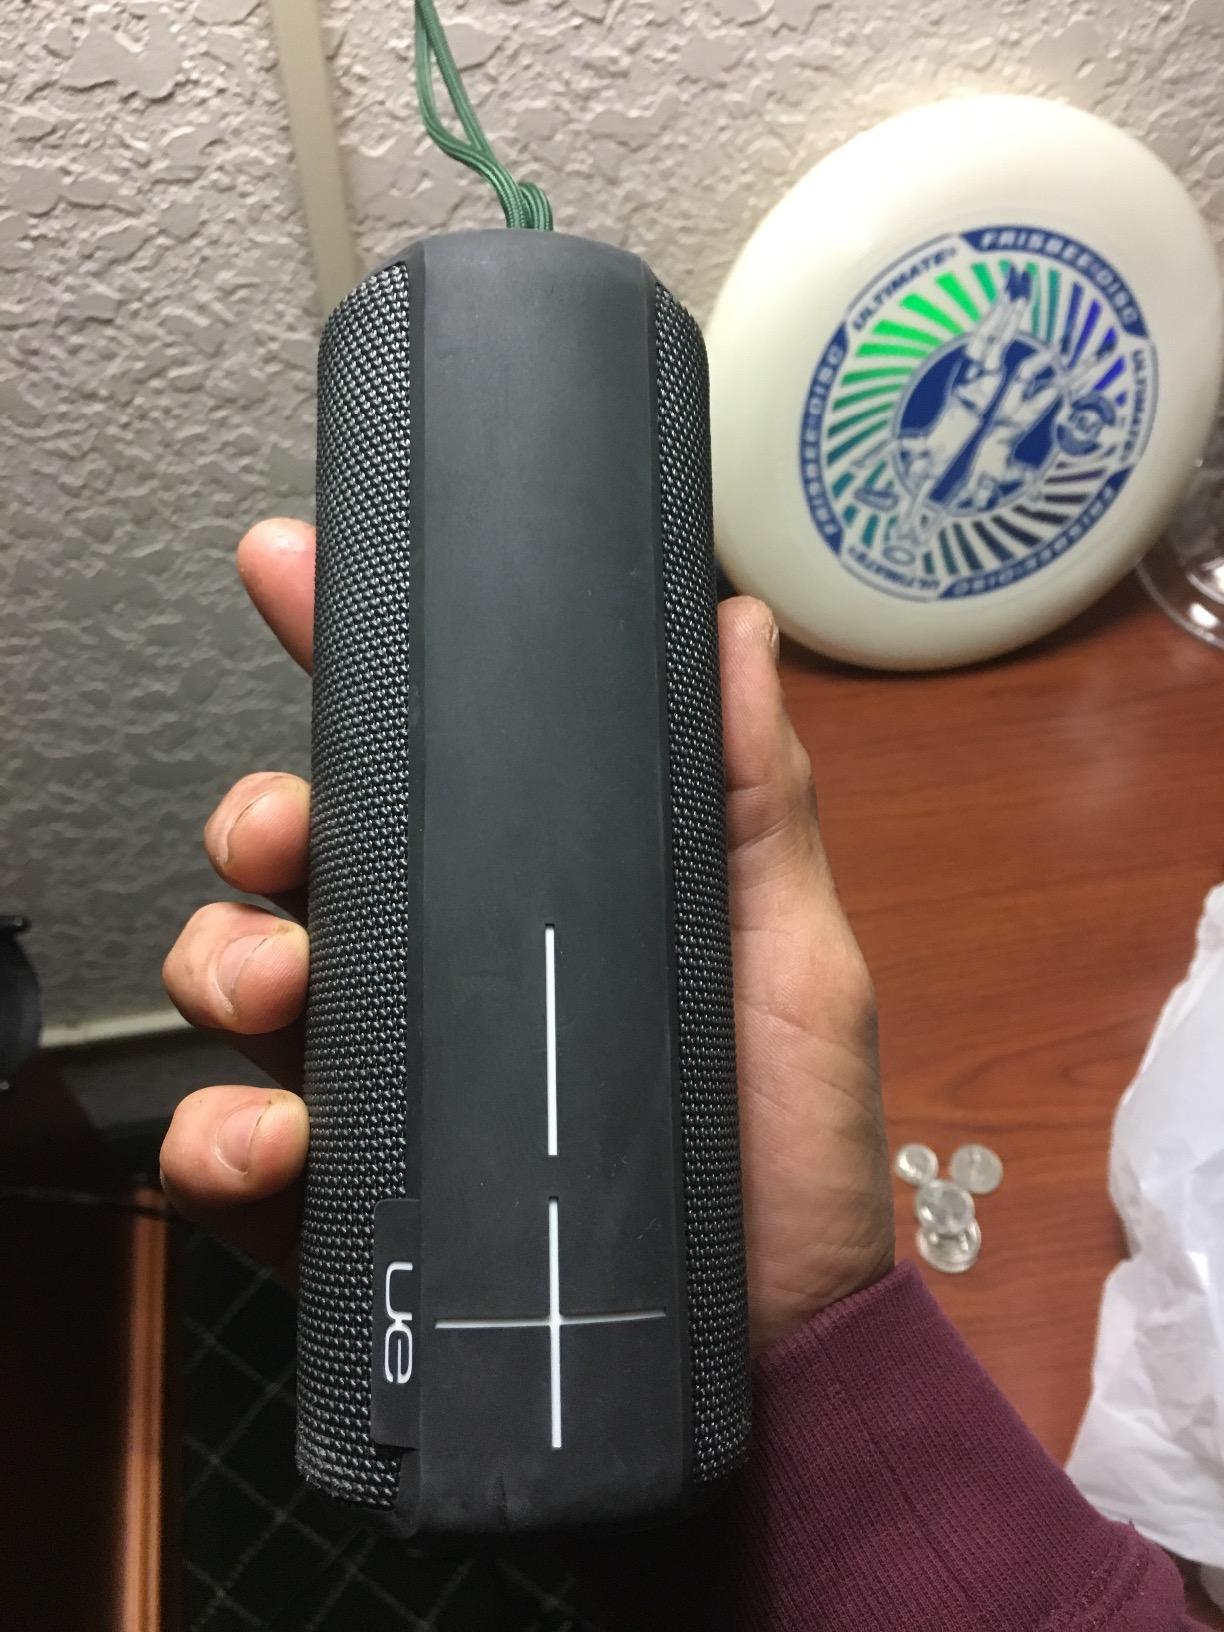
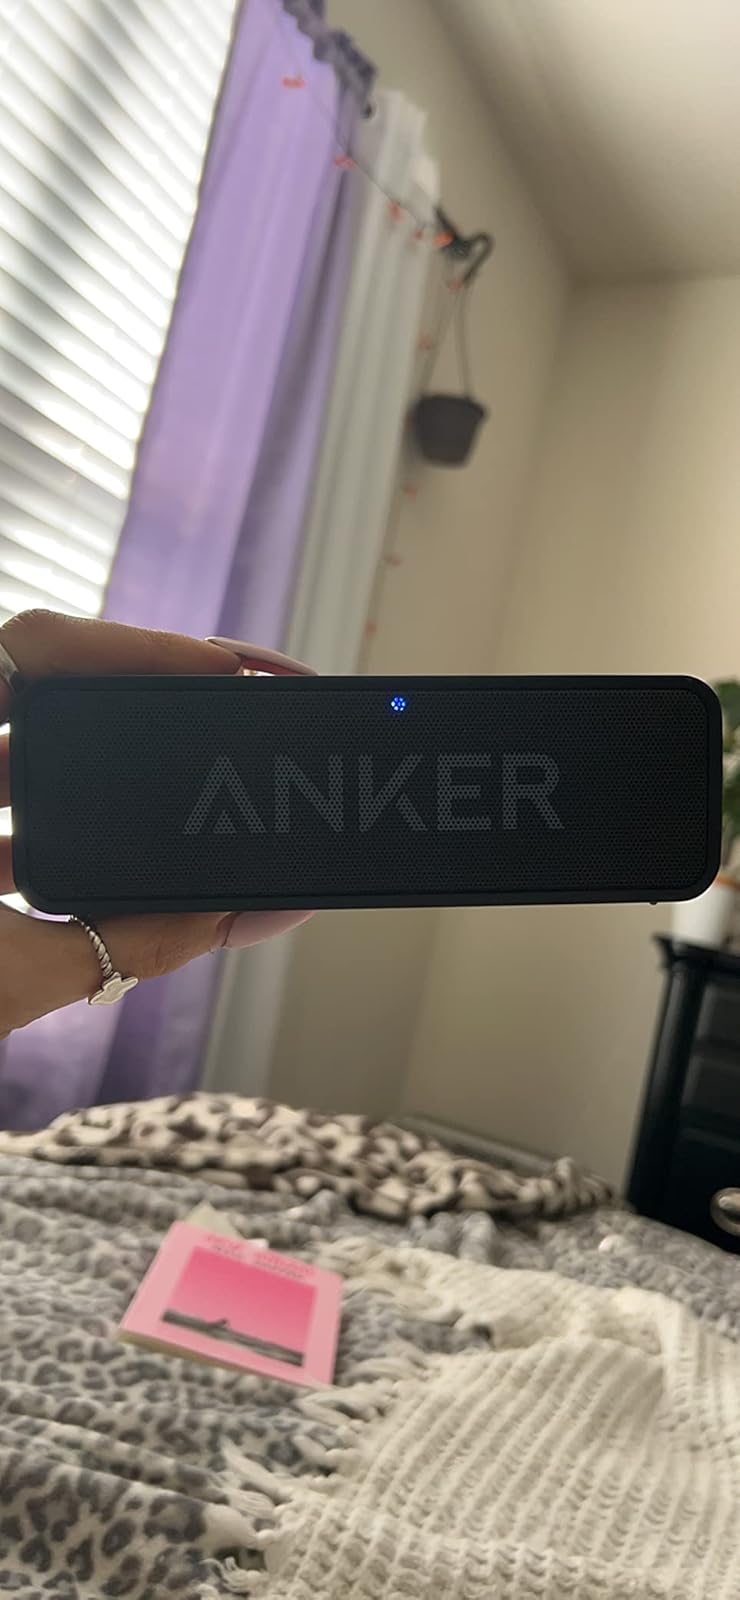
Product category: speaker
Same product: no